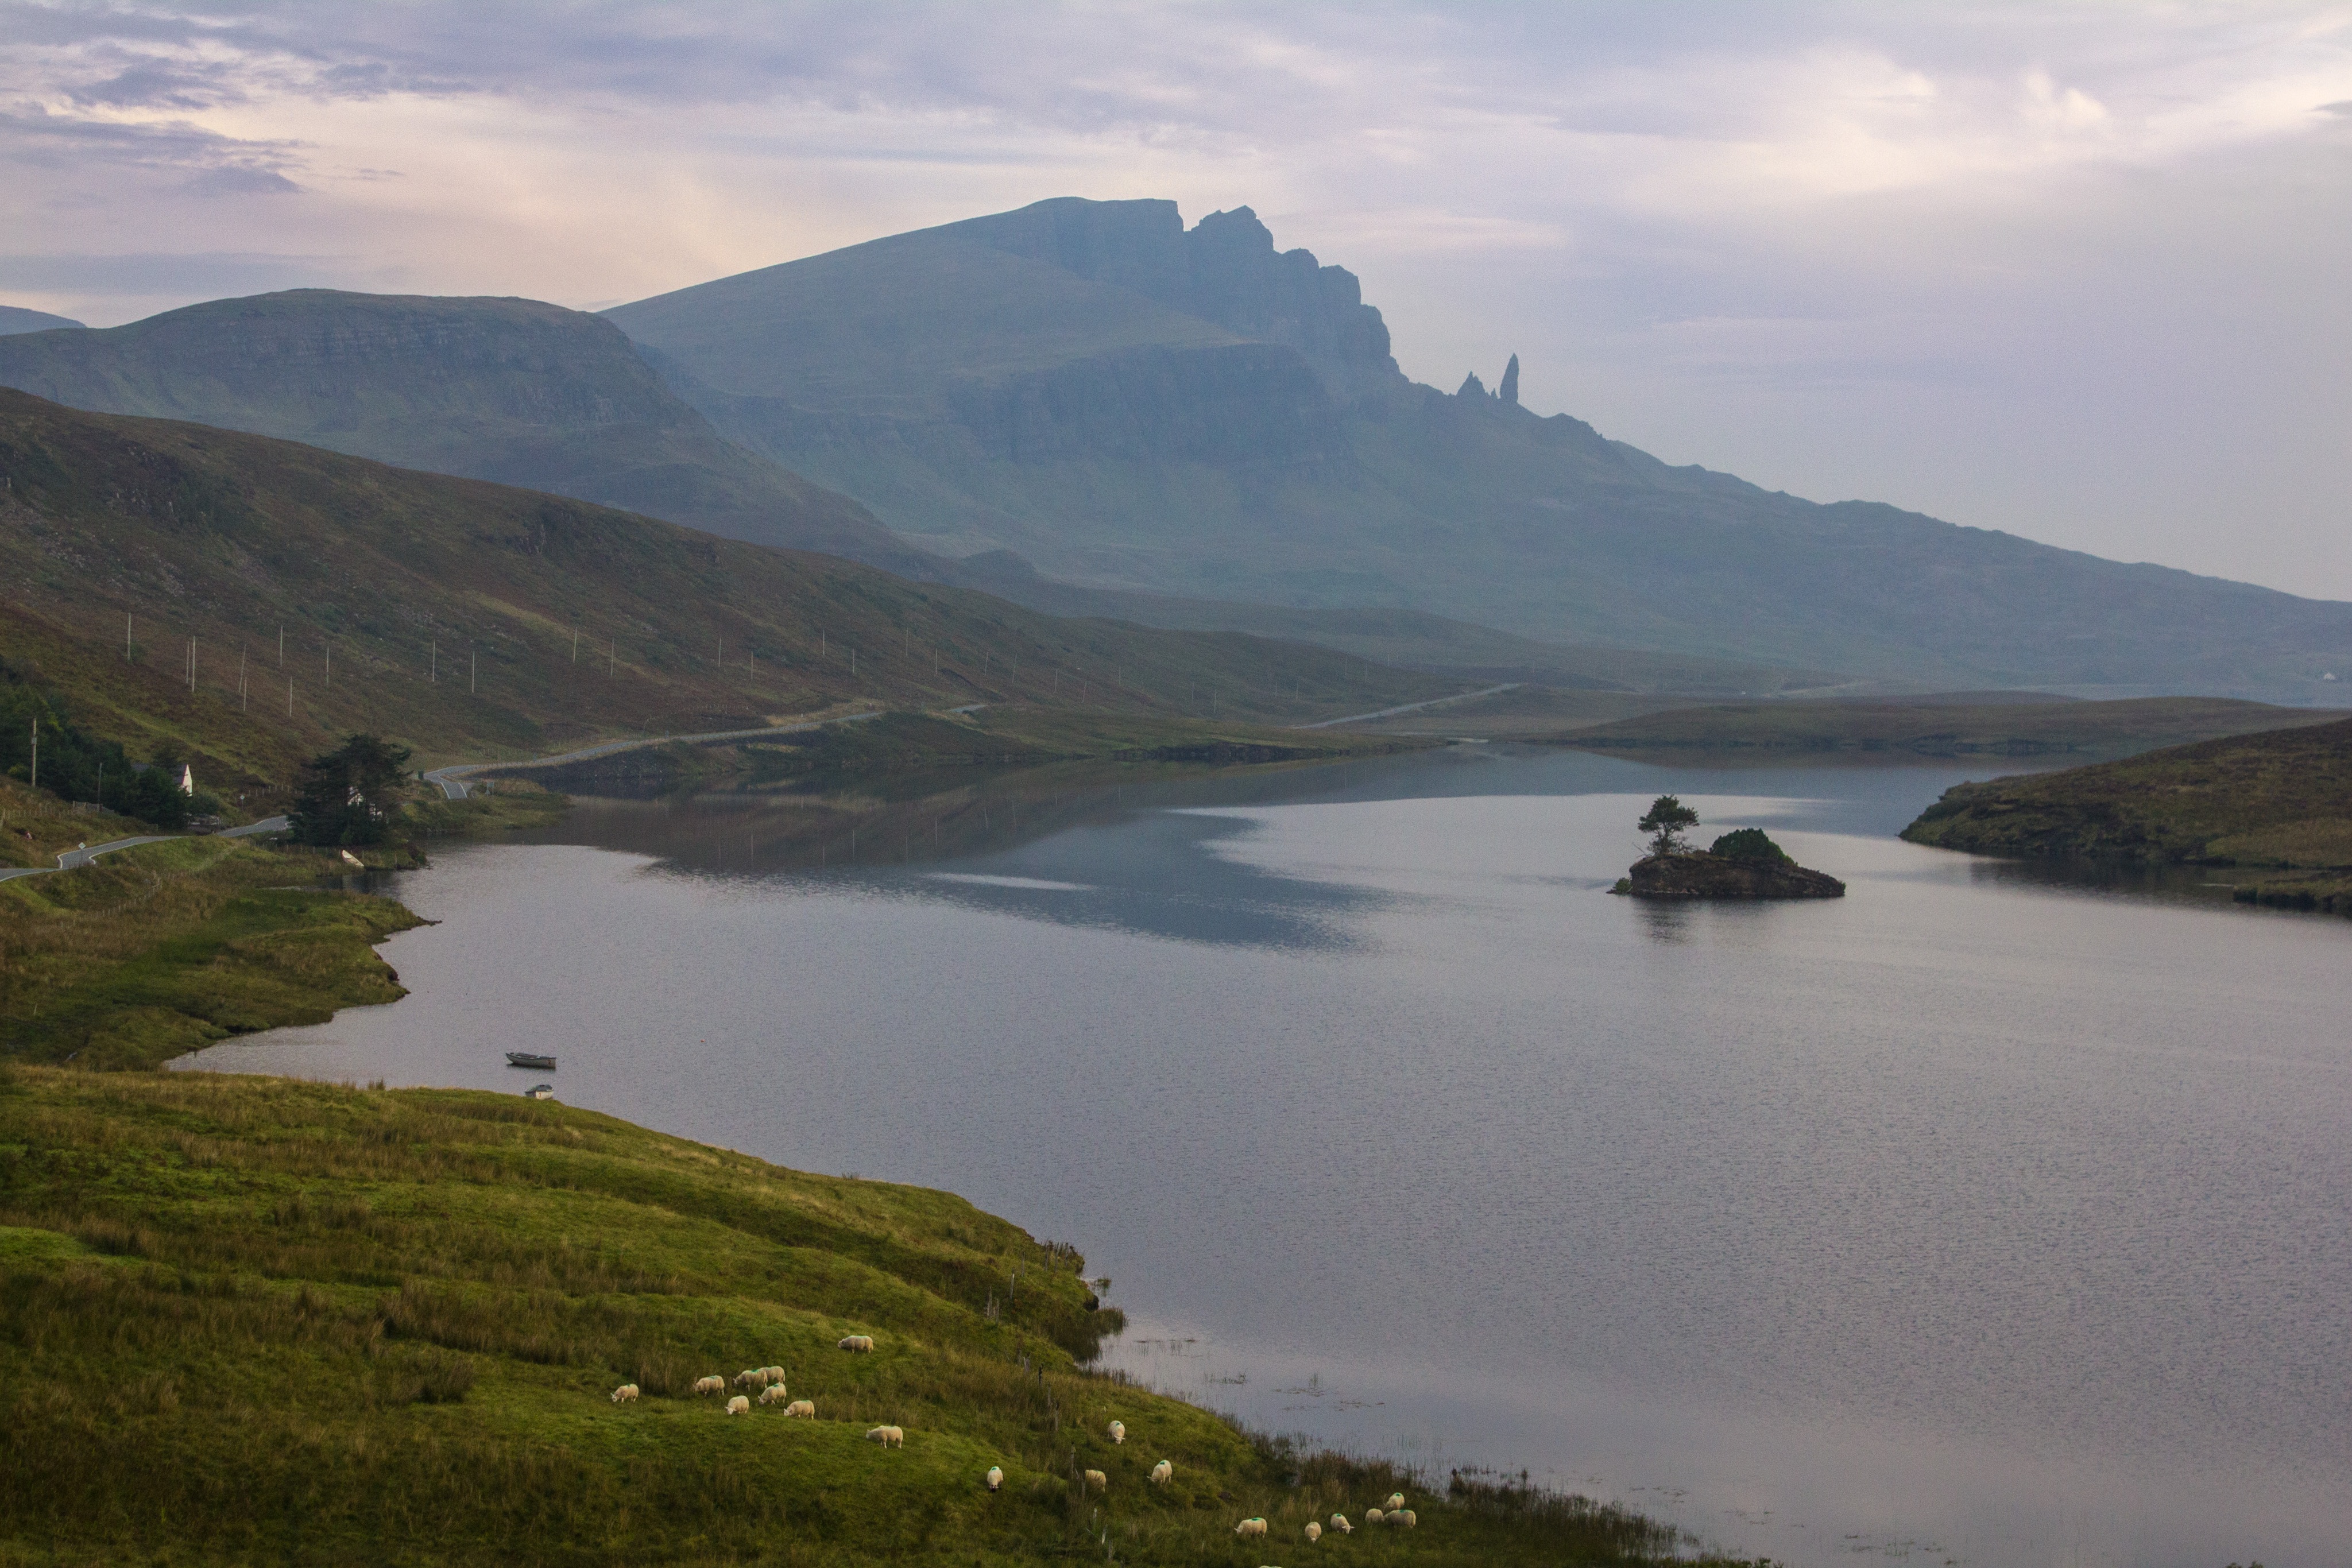
sea, coast, water, mountain, hill, lake, river, mountain range, reflection, sheep, bay, island, fjord, reservoir, highland, body of water, scotland, fell, loch, tarn, lake district, atmospheric phenomenon